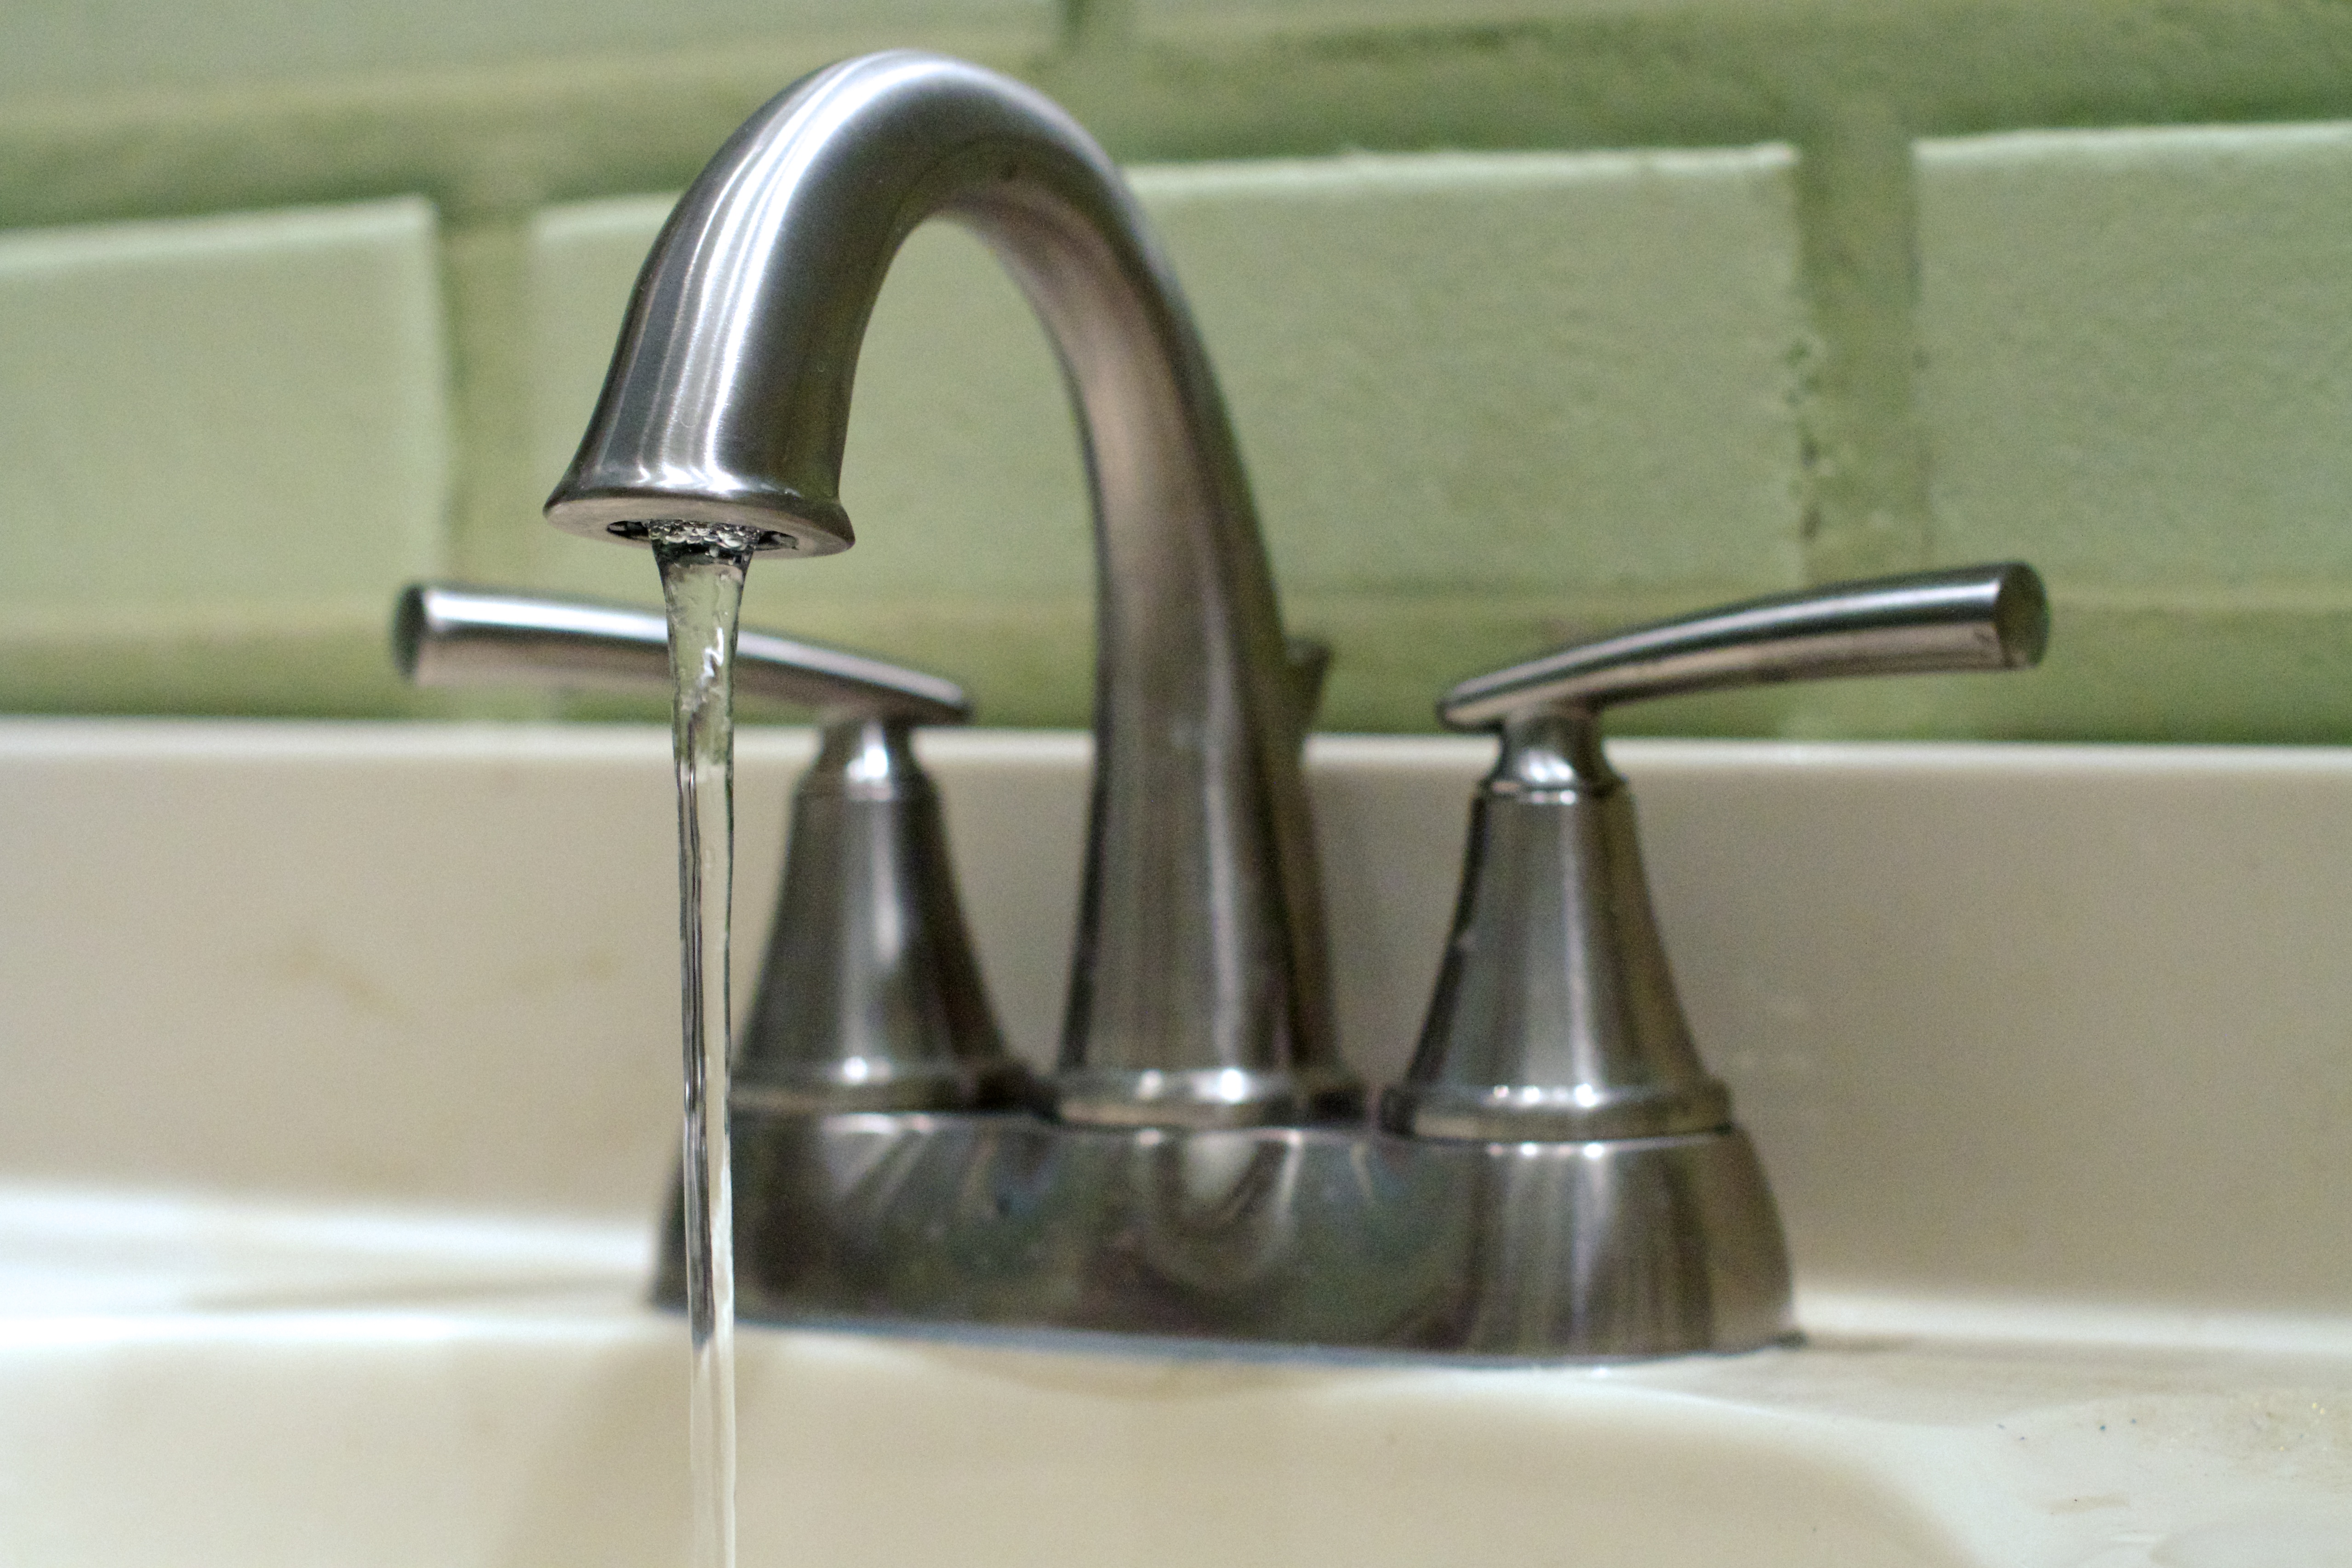
sink, material, tap, brass, bidet, plumbing fixture